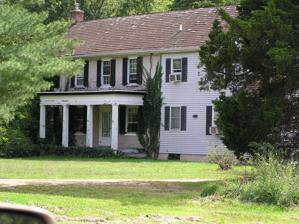
Building: Amos Evans House
Country: United States of America
Year built: 1785
United States historic place Amos Evans House U.S. National Register of Historic Places New Jersey Register of Historic Places Show map of Burlington County, New Jersey Show map of New Jersey Show map of the United States Location 501 East Main Street, Marlton, New Jersey Coordinates 39°53′05″N 74°53′49″W / 39.88472°N 74.89694°W / 39.88472; -74.89694 ( Amos Evans House ) Area 3.3 acres (1.3 ha) Built 1785 ( 1785 ) Architectural style Federal, Georgian MPS Historic Resources of Evesham Township MPDF NRHP reference No. 94001008 NJRHP No. 797 Significant dates Added to NRHP September 2, 1994 Designated NJRHP June 28, 1994 The Amos Evans House is located at 501 East Main Street near the Marlton section of Evesham Township in Burlington County, New Jersey , United States. The oldest part of the house was built in 1785. The historic brick house was added to the National Register of Historic Places on September 2, 1994, for its significance in architecture. It was listed as part of the Historic Resources of Evesham Township, New Jersey, Multiple Property Submission (MPS). According to the nomination form, the first house built here was for William Evans around 1740. The current house was built for Enoch Evans in 1785. Amos Evans inherited it in 1839 and expanded the house with Federal and Georgian architectural features in 1840. The property also includes a frame shed and a windmill, which is said to be the only one surviving  in the township. See also National Register of Historic Places listings in Burlington County, New Jersey References